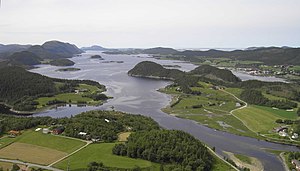
Åfjord
Åfjord i Fosen
Åfjord kommune ligger på Fosenhalvøen i Trøndelag fylke i Norge. I forbindelse med Kommunereformen i Norge blev Roan lagt sammen med Åfjord kommune fra 1. januar 2020. Kommunen grænser i nord til Roan, i syd til Bjugn og Rissa og i øst til Nord-Trøndelag fylke med Verran og Namdalseid kommuner. I havet udenfor kysten ligger øgruppen Froan med Halten fyr i Frøya kommune.